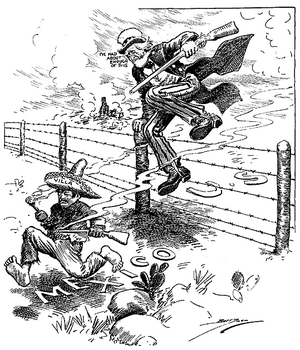
L'expédition punitive, appelée Expédition mexicaine aux États-Unis, est une opération militaire lancée par l'Armée de terre américaine contre les troupes irrégulières mexicaines de Pancho Villa, du 3 mars 1916 au 7 février 1917 durant la Révolution mexicaine. L'expédition avait pour but de capturer Pancho Villa après la bataille de Columbus au Nouveau-Mexique, première invasion du territoire américain depuis la Guerre anglo-américaine de 1812. Elle n'atteignit pas son objectif.